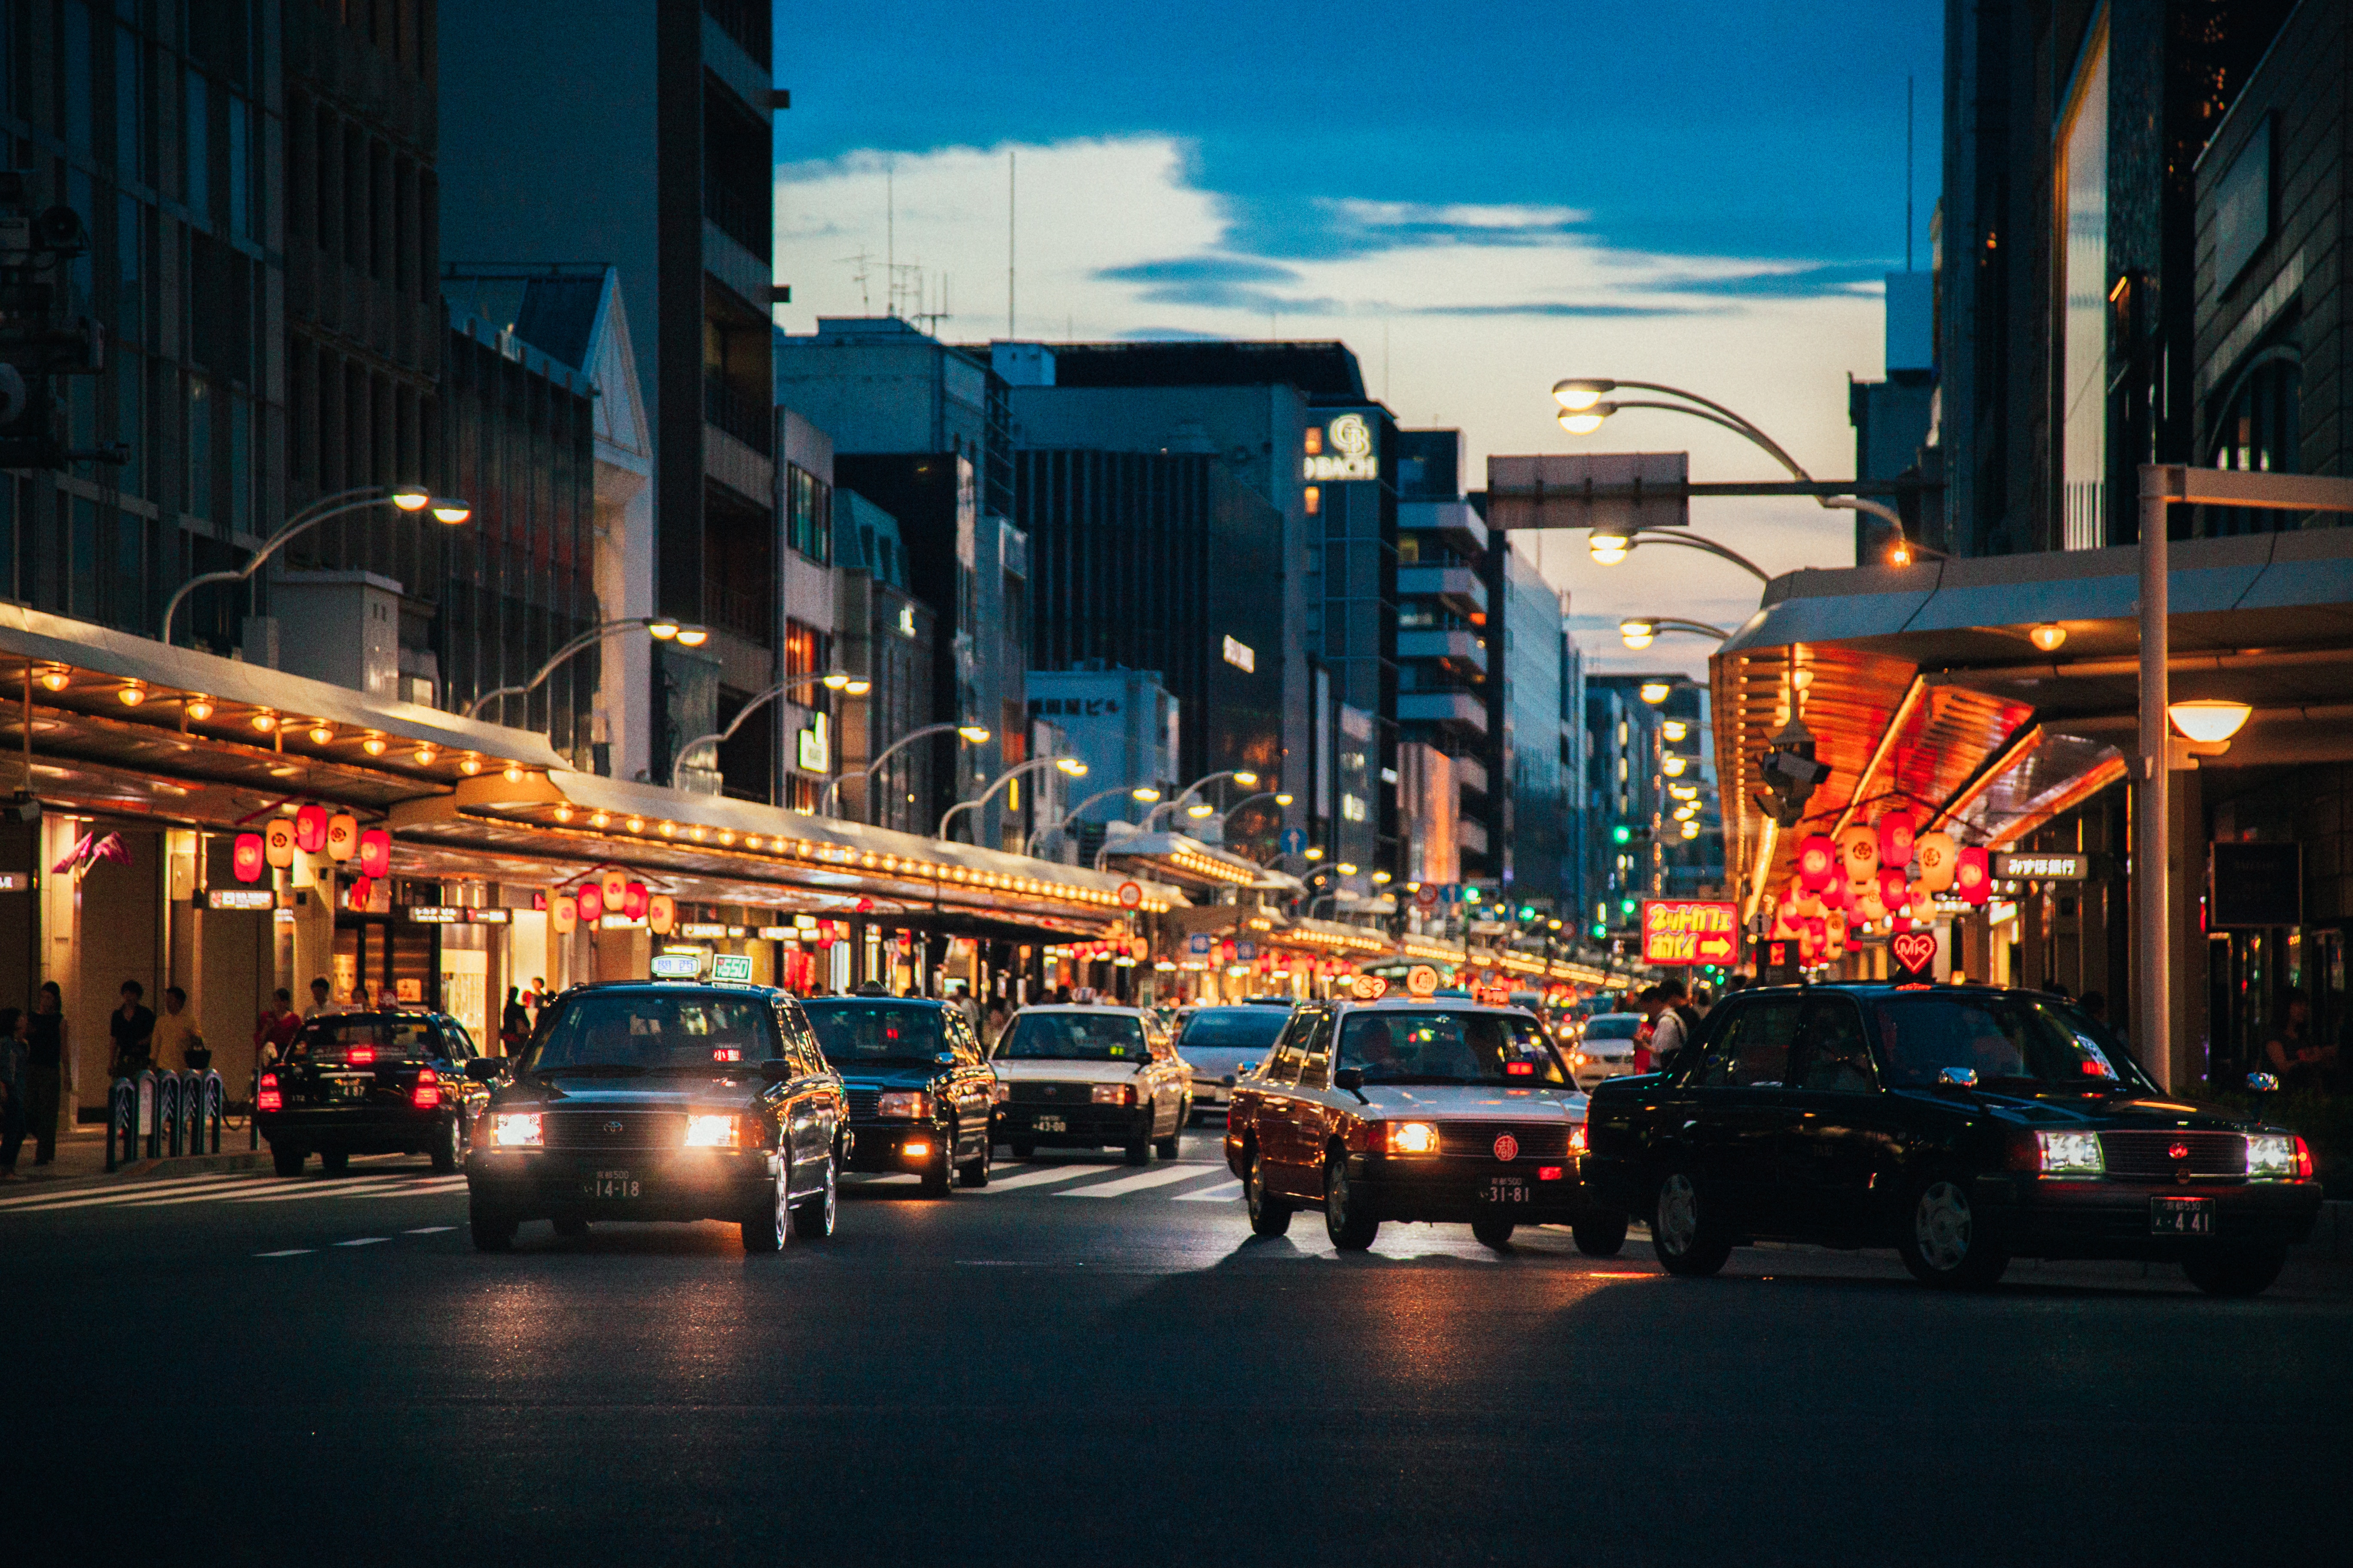
pedestrian, sky, road, traffic, street, car, night, town, building, city, skyscraper, cityscape, downtown, taxi, transport, evening, landmark, lane, infrastructure, metropolis, city car, urban area, compact car, metropolitan area, luxury vehicle, mixed use